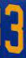
Number: 3